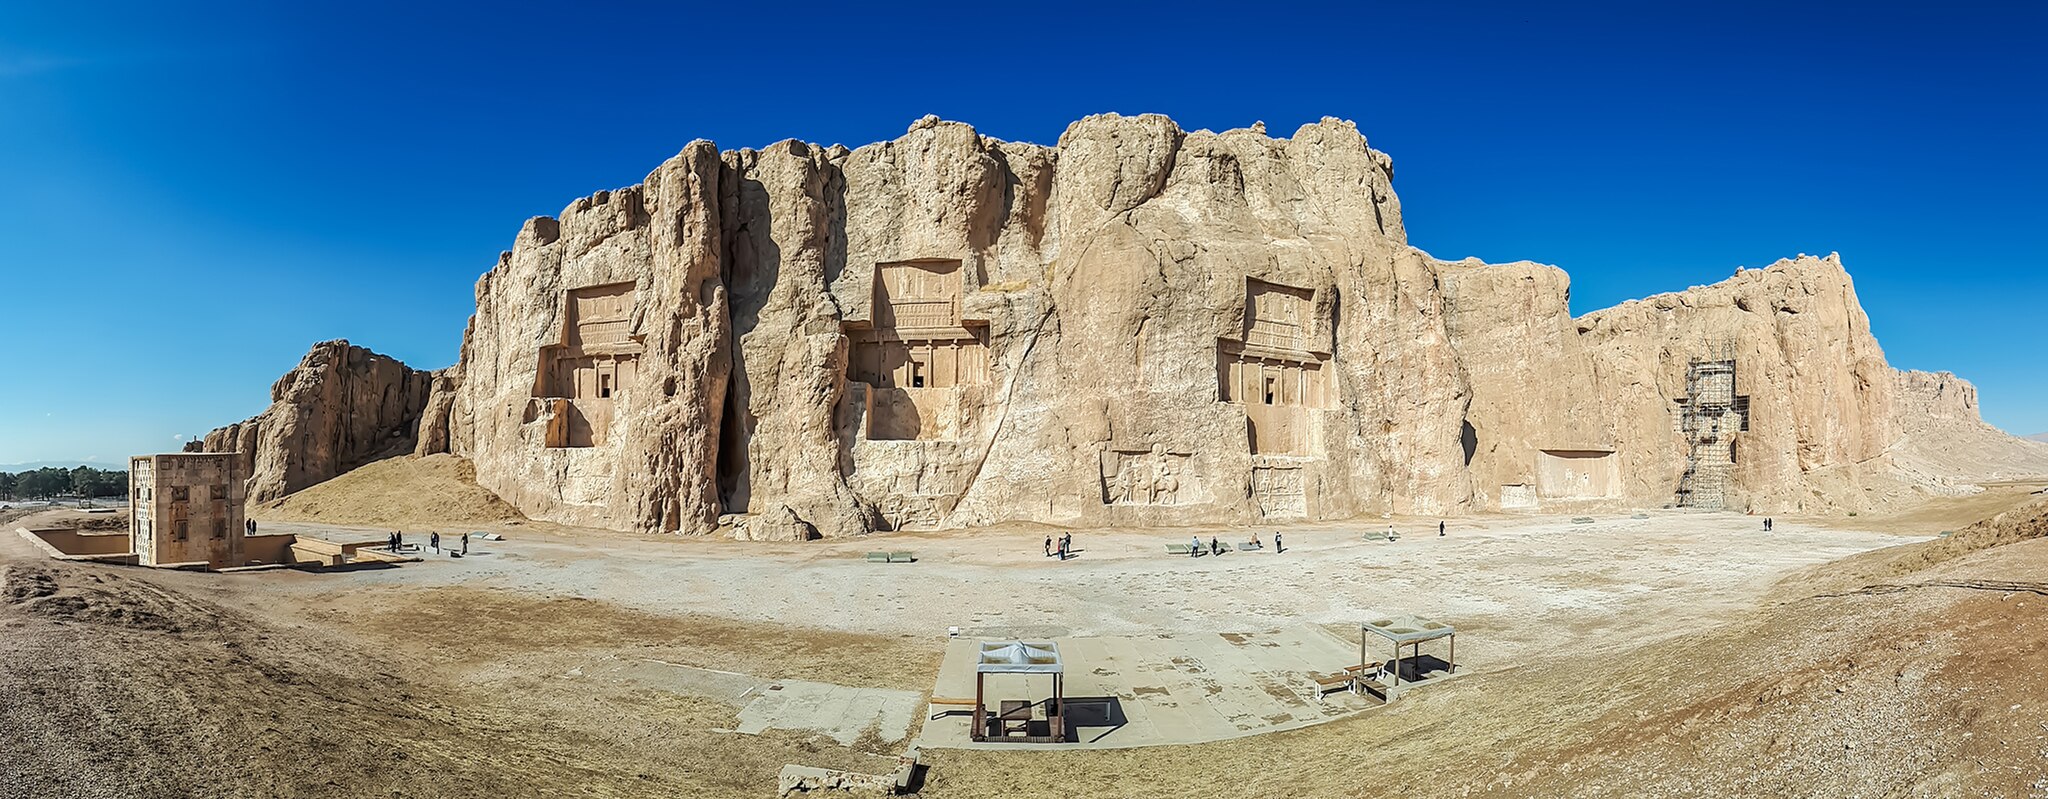
Title: Naghsh-e rostam panorama
Date: 2017-11-24 13:23:21
Categories: Naqsh-e Rustam, Images from Wiki Loves Monuments 2018, Self-published work, Cultural heritage monuments in Iran with known IDs, Uploaded via Campaign:wlm-ir, Images from Wiki Loves Monuments in Marvdasht, Iran photographs taken on 2017-11-24, Images from Wiki Loves Monuments 2018 in Iran